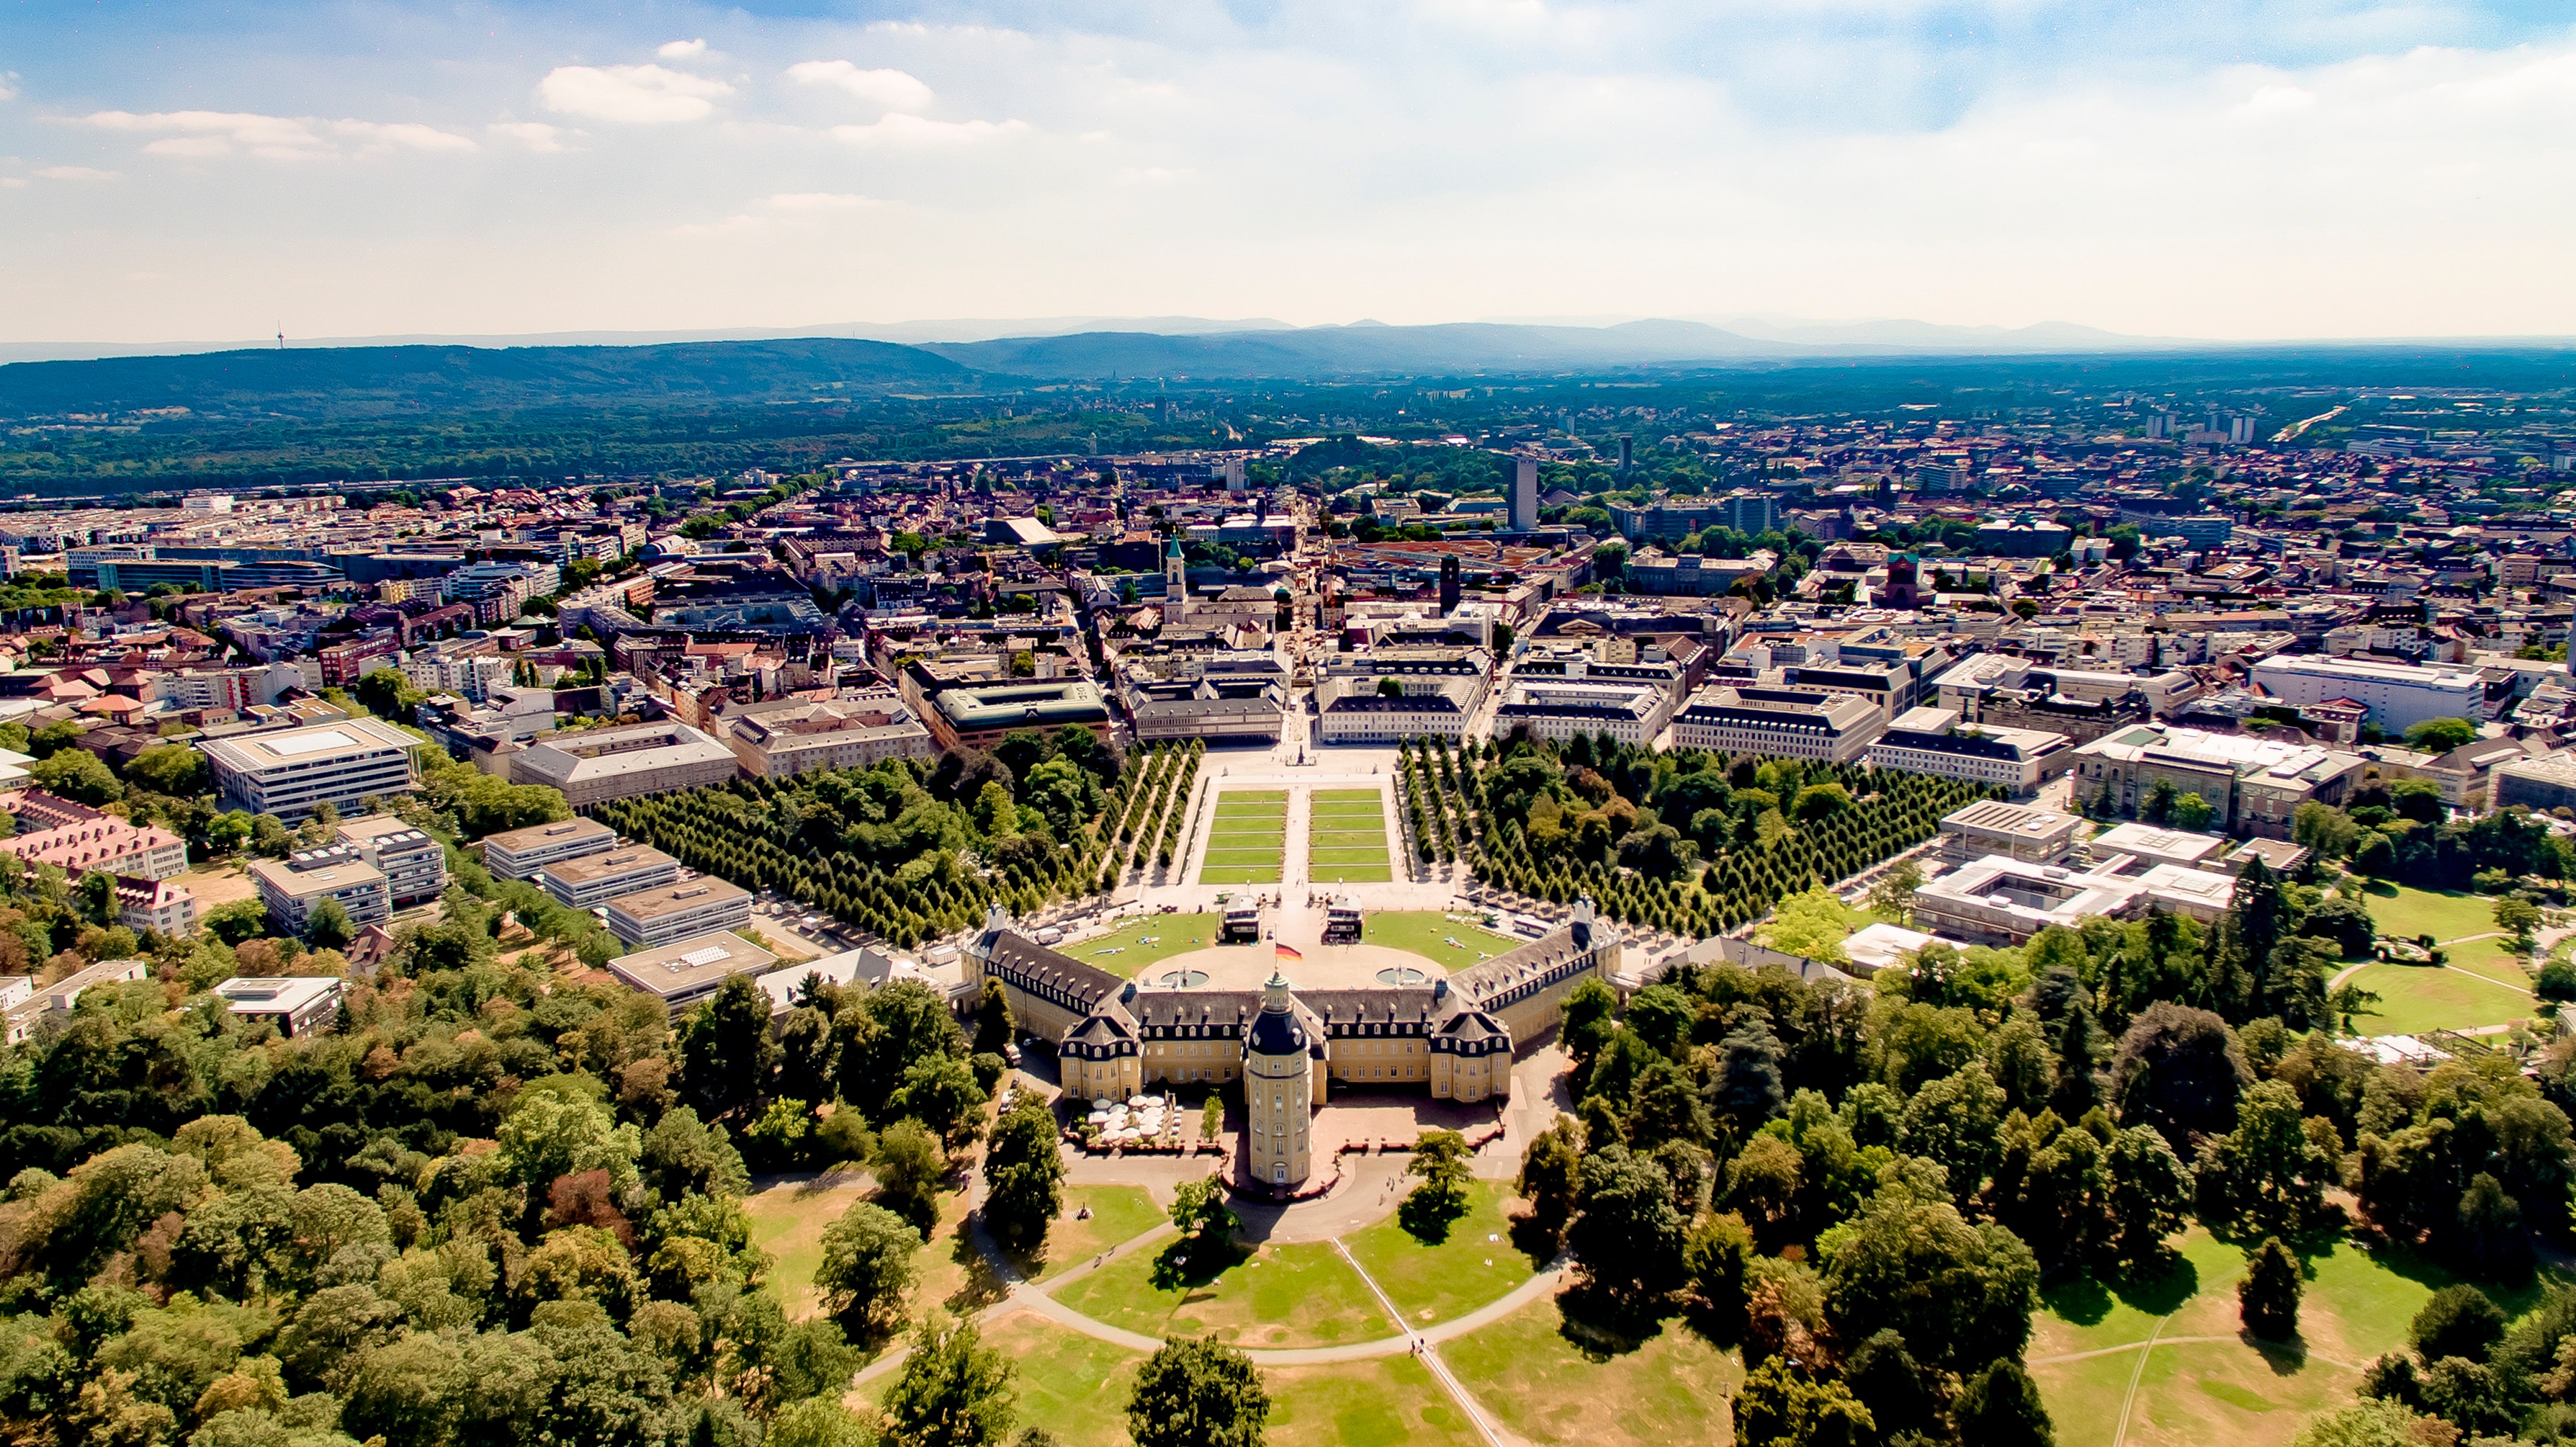
aerial photography, bird's eye view, urban area, landmark, city, residential area, human settlement, architecture, urban design, metropolitan area, suburb, landscape, photography, building, sport venue, estate, tourism, cityscape, horizon, mixed use, house, stadium, panorama, arch, campus